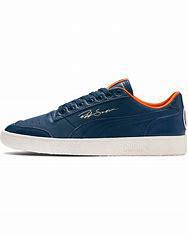
Brand: Puma
Model: Ralph Sampson Lo